Novosibirsk Metro Bridge

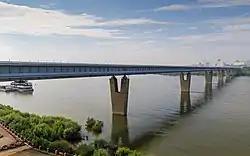

Novosibirsk Metro Bridge is a metro bridge over the Ob River in Novosibirsk, Russia. It connects the stations Studencheskaya and Rechnoy Vokzal of the Leninskaya Line of the Novosibirsk Metro. It is the longest-covered metro bridge in the world.